Answer in natural language. Which object is closer to the camera taking this photo, black modern dresser with metallic handles or blue modern tv stand? Choose between the following options: black modern dresser with metallic handles or blue modern tv stand
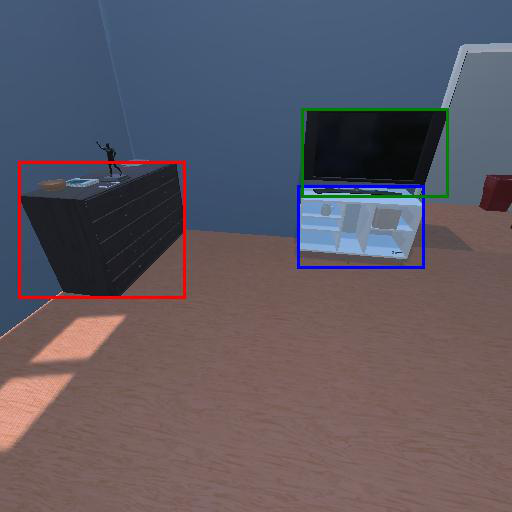
<answer>blue modern tv stand</answer>